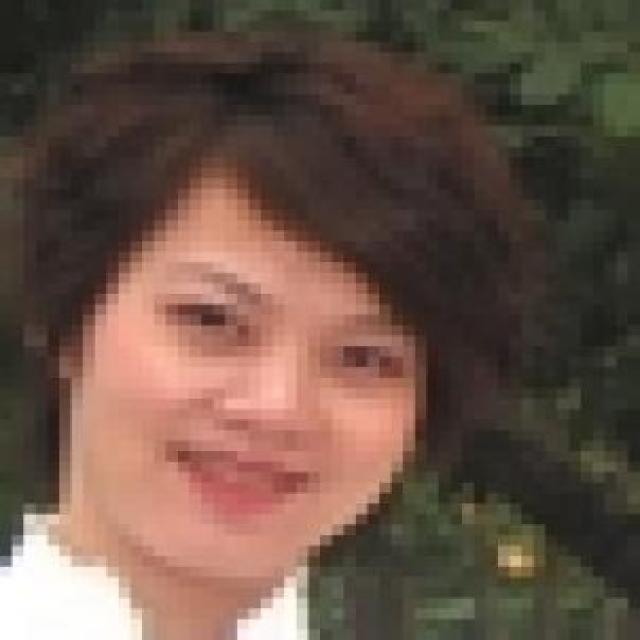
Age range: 21-44